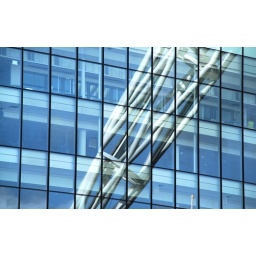
Wembley Stadium's arch reflected in its blue glass